Wiesbadener Kurier

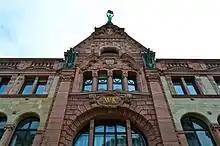
Exterior of the Wiesbadener Kurier building, as seen from Langgasse

The Wiesbadener Kurier (also known as the WK) is a regional, daily newspaper published by the "Wiesbadener Kurier GmbH & Co. Verlag und Druckerei KG" for the area in and around the state capital of Hesse, Wiesbaden in Germany.